Shut In (2016 film)

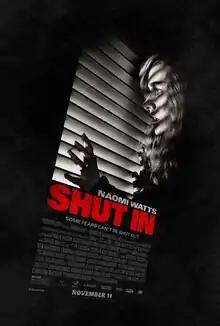
Theatrical release poster

Shut In is a 2016 psychological horror thriller film directed by Farren Blackburn, written by Christina Hodson, and starring Naomi Watts, Oliver Platt, Charlie Heaton, Jacob Tremblay, David Cubitt, and Clémentine Poidatz.